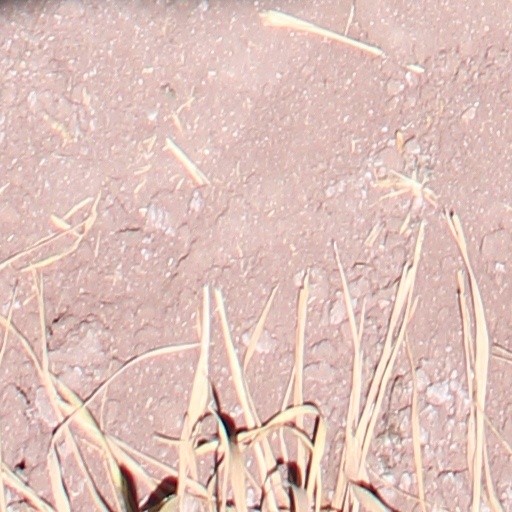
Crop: wheat